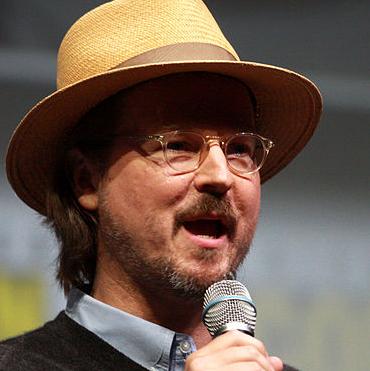
Age: 46